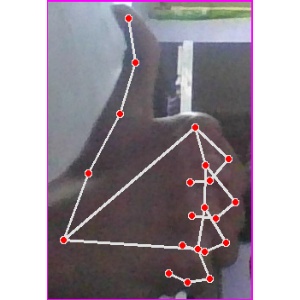
अक्षर: थ